Napier, New Zealand

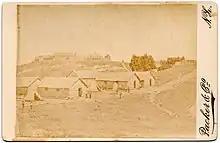
Napier Barracks,

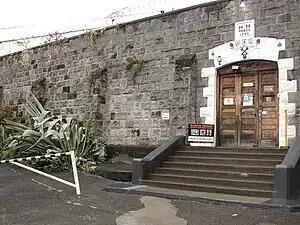
Exterior of the prison tourist attraction, 2010

The Crown purchased the Ahuriri block (including the site of Napier) in 1851. In 1854 Alfred Domett, a future Prime Minister of New Zealand, was appointed as the Commissioner of Crown Lands and the resident magistrate at the village of Ahuriri. It was decided to place a planned town here, its streets and avenues were laid out, and the new town named for Sir Charles Napier, a military leader during the "Battle of Meeanee" fought in the country of Sindh, in the Indian subcontinent. Domett named many streets in Napier to commemorate the colonial era of the British Indian Empire.